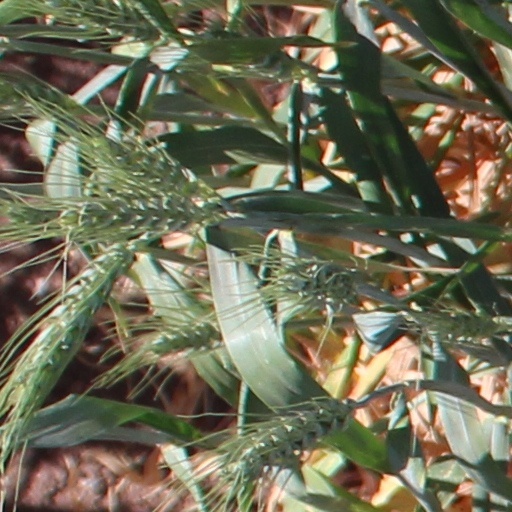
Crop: wheat